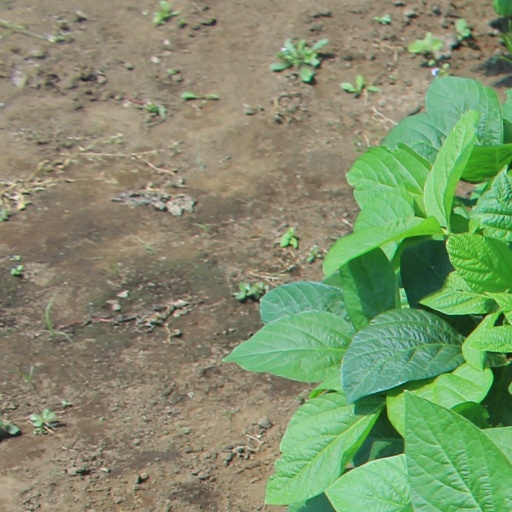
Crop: soybean